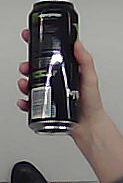
Product: monster_energydrink